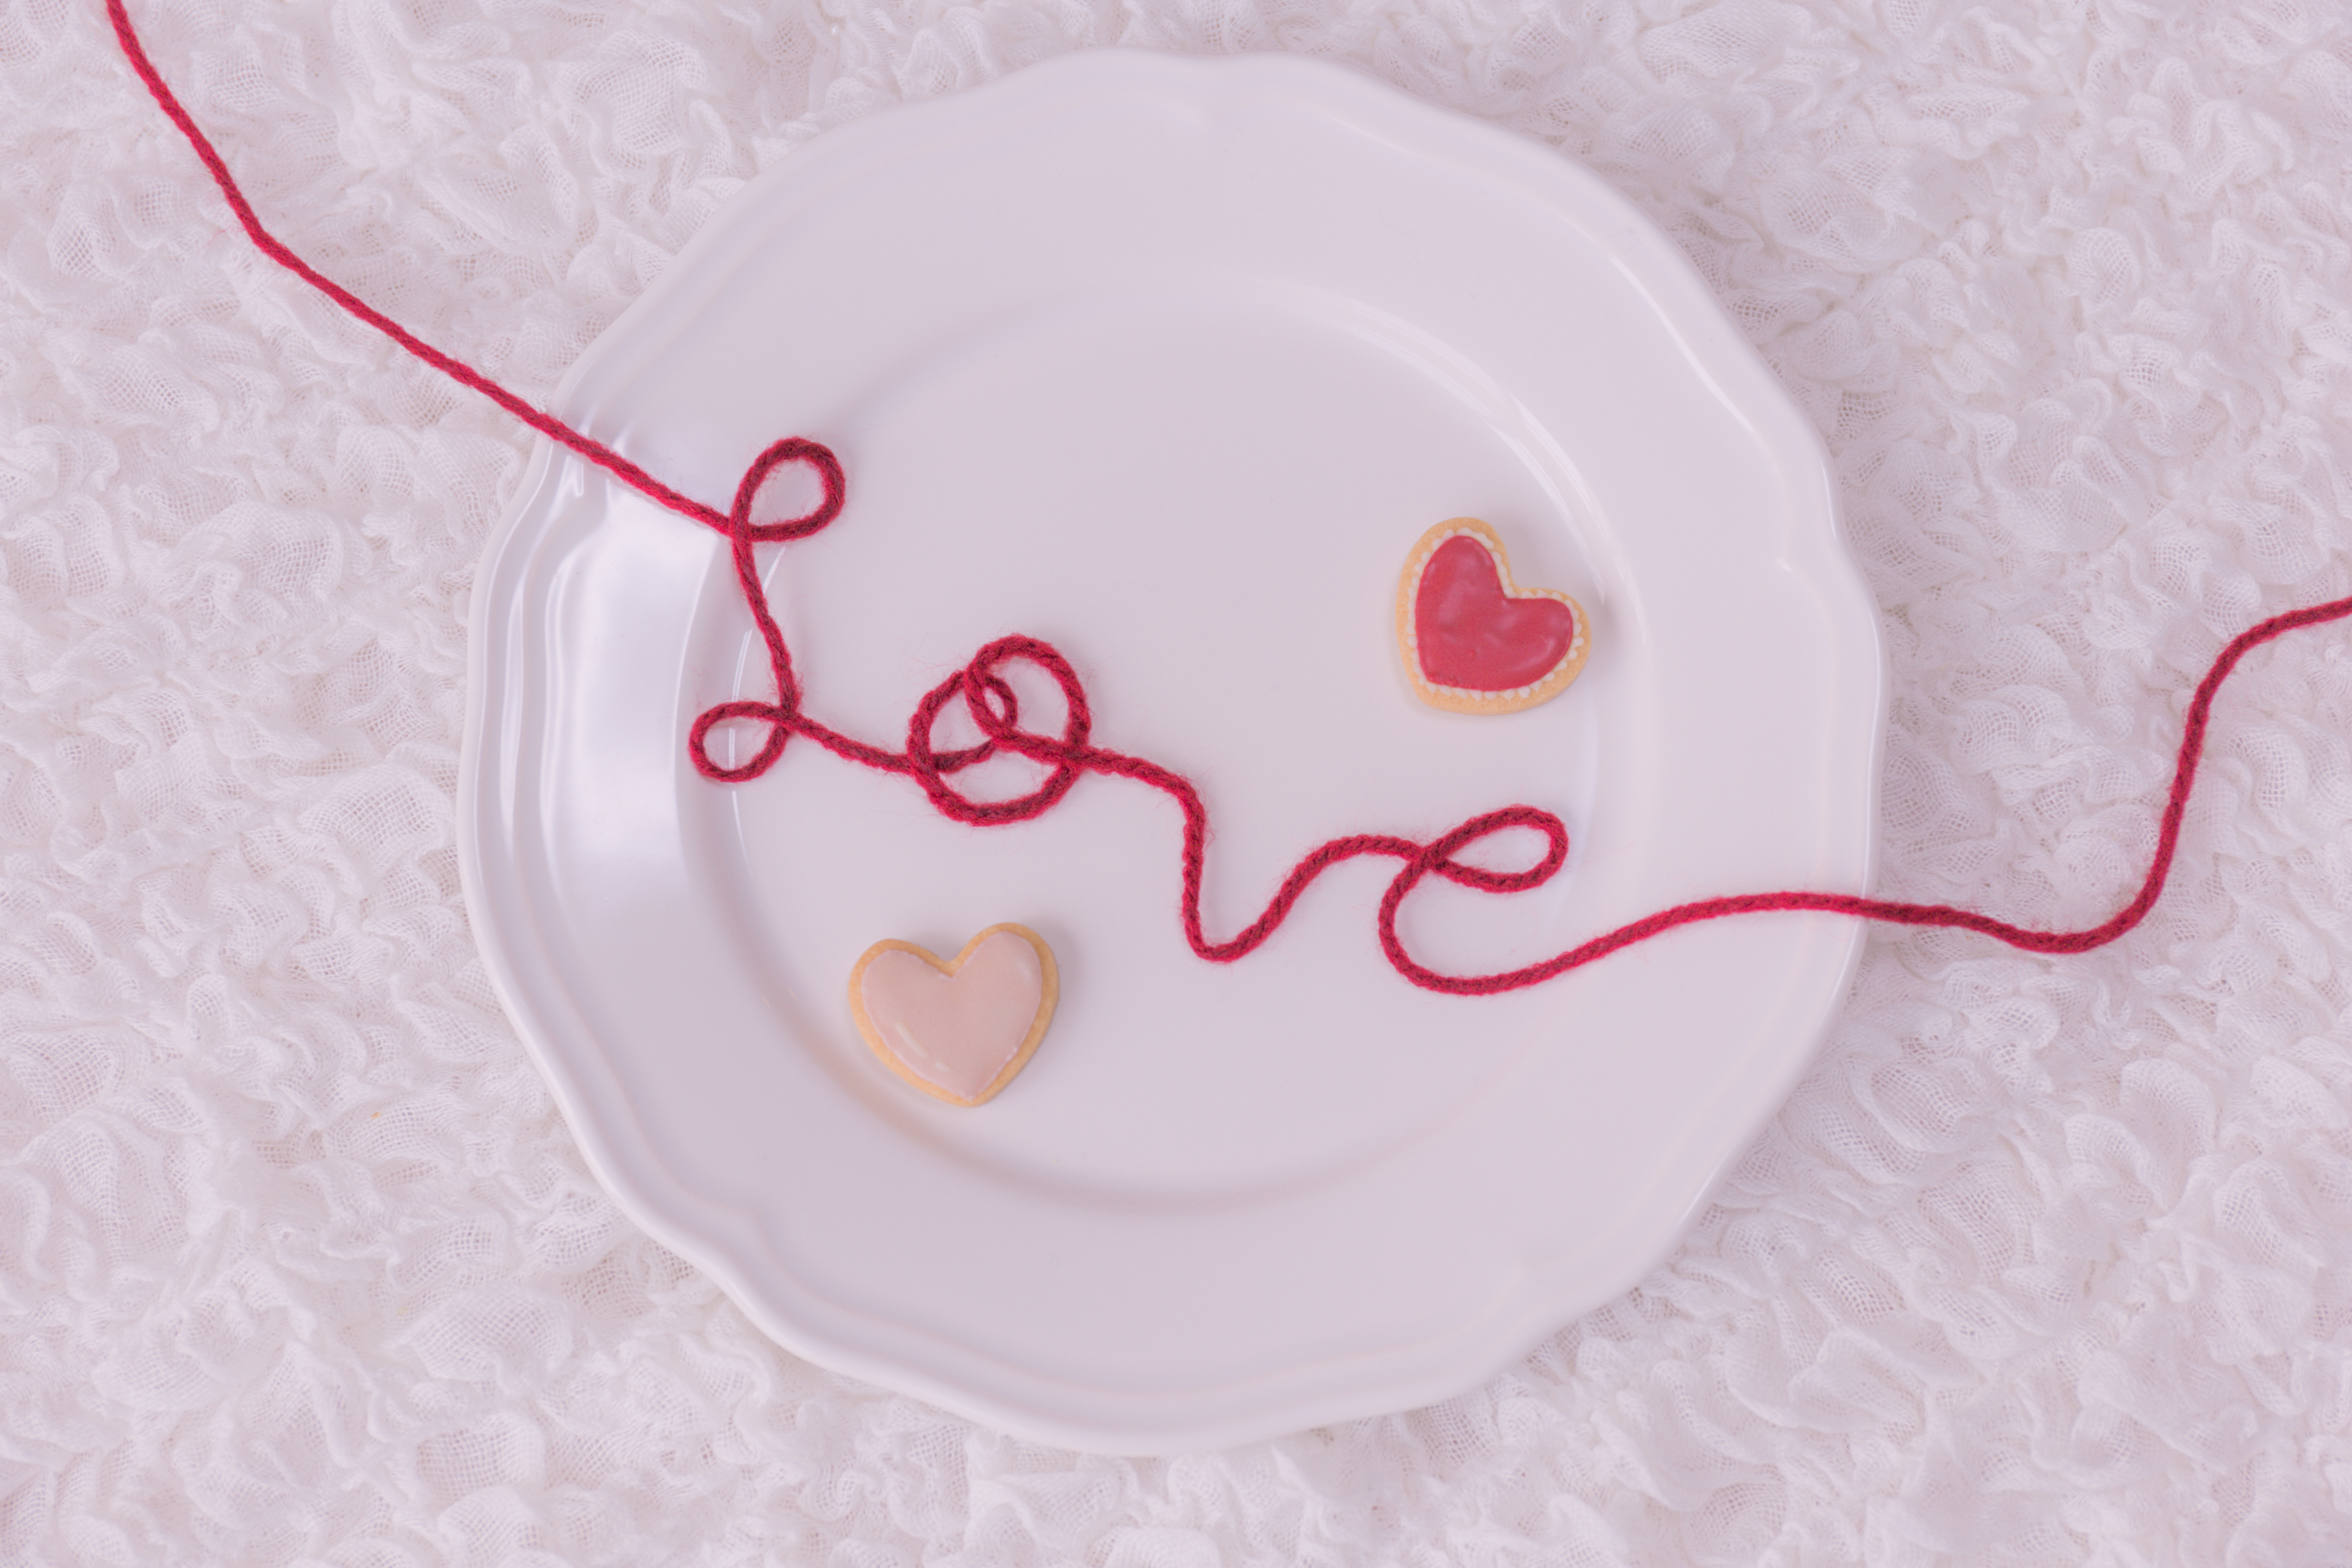
love, font, necklace, fashion accessory, pendant, illustration, tableware, drinkware, heart